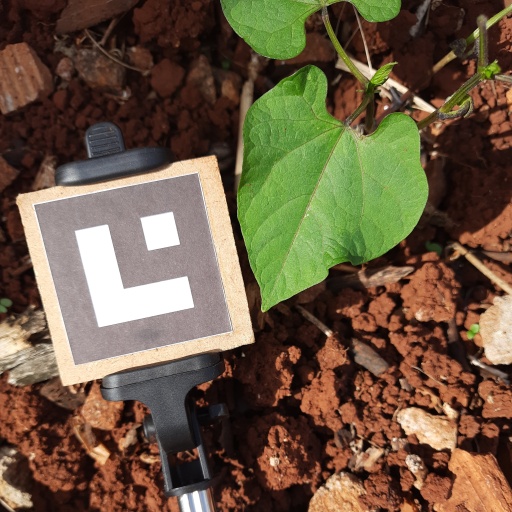
Observations: wavy surface, no eating holes, under sunlight